Satoshi Mikami

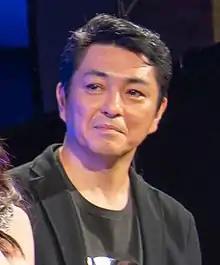
Mikami in 2018

is a Japanese actor and voice actor from Tokyo. He is the best known official dubbing roles for Benedict Cumberbatch, especially in "Doctor Strange" and the film series "Avengers".